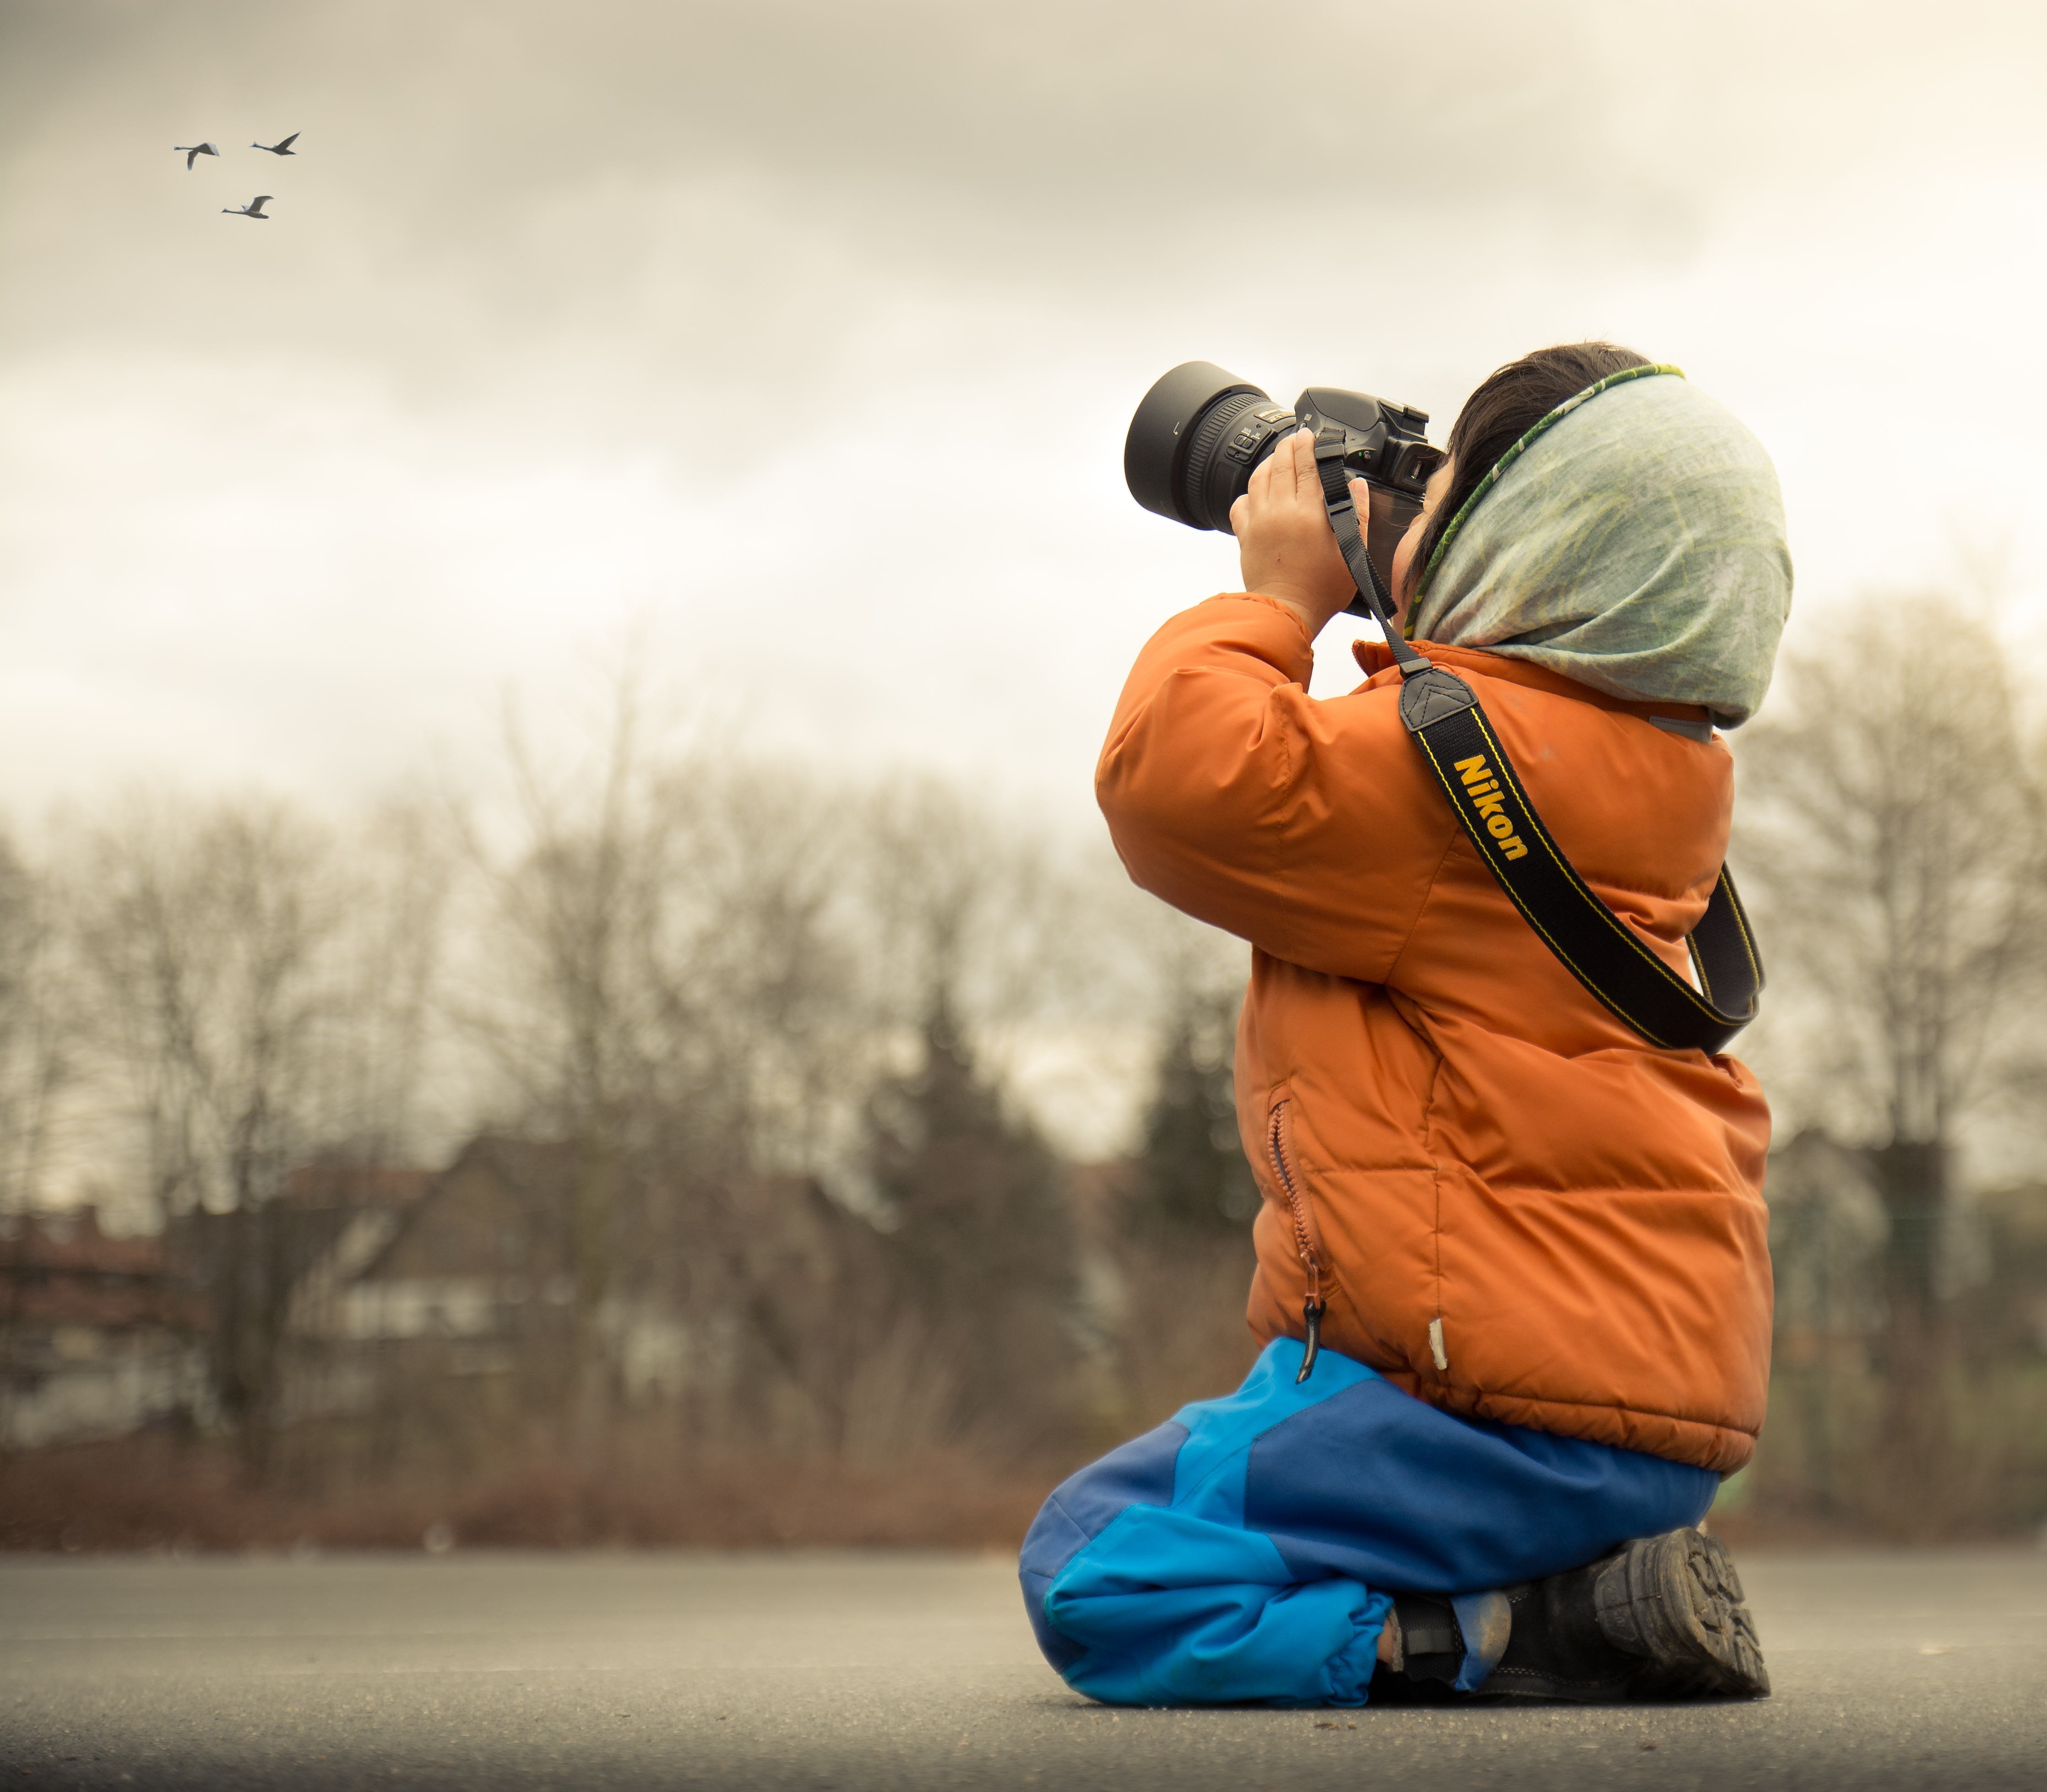
man, person, photography, morning, male, color, child, nikon, photograph, emotion, d5200, interaction, human action